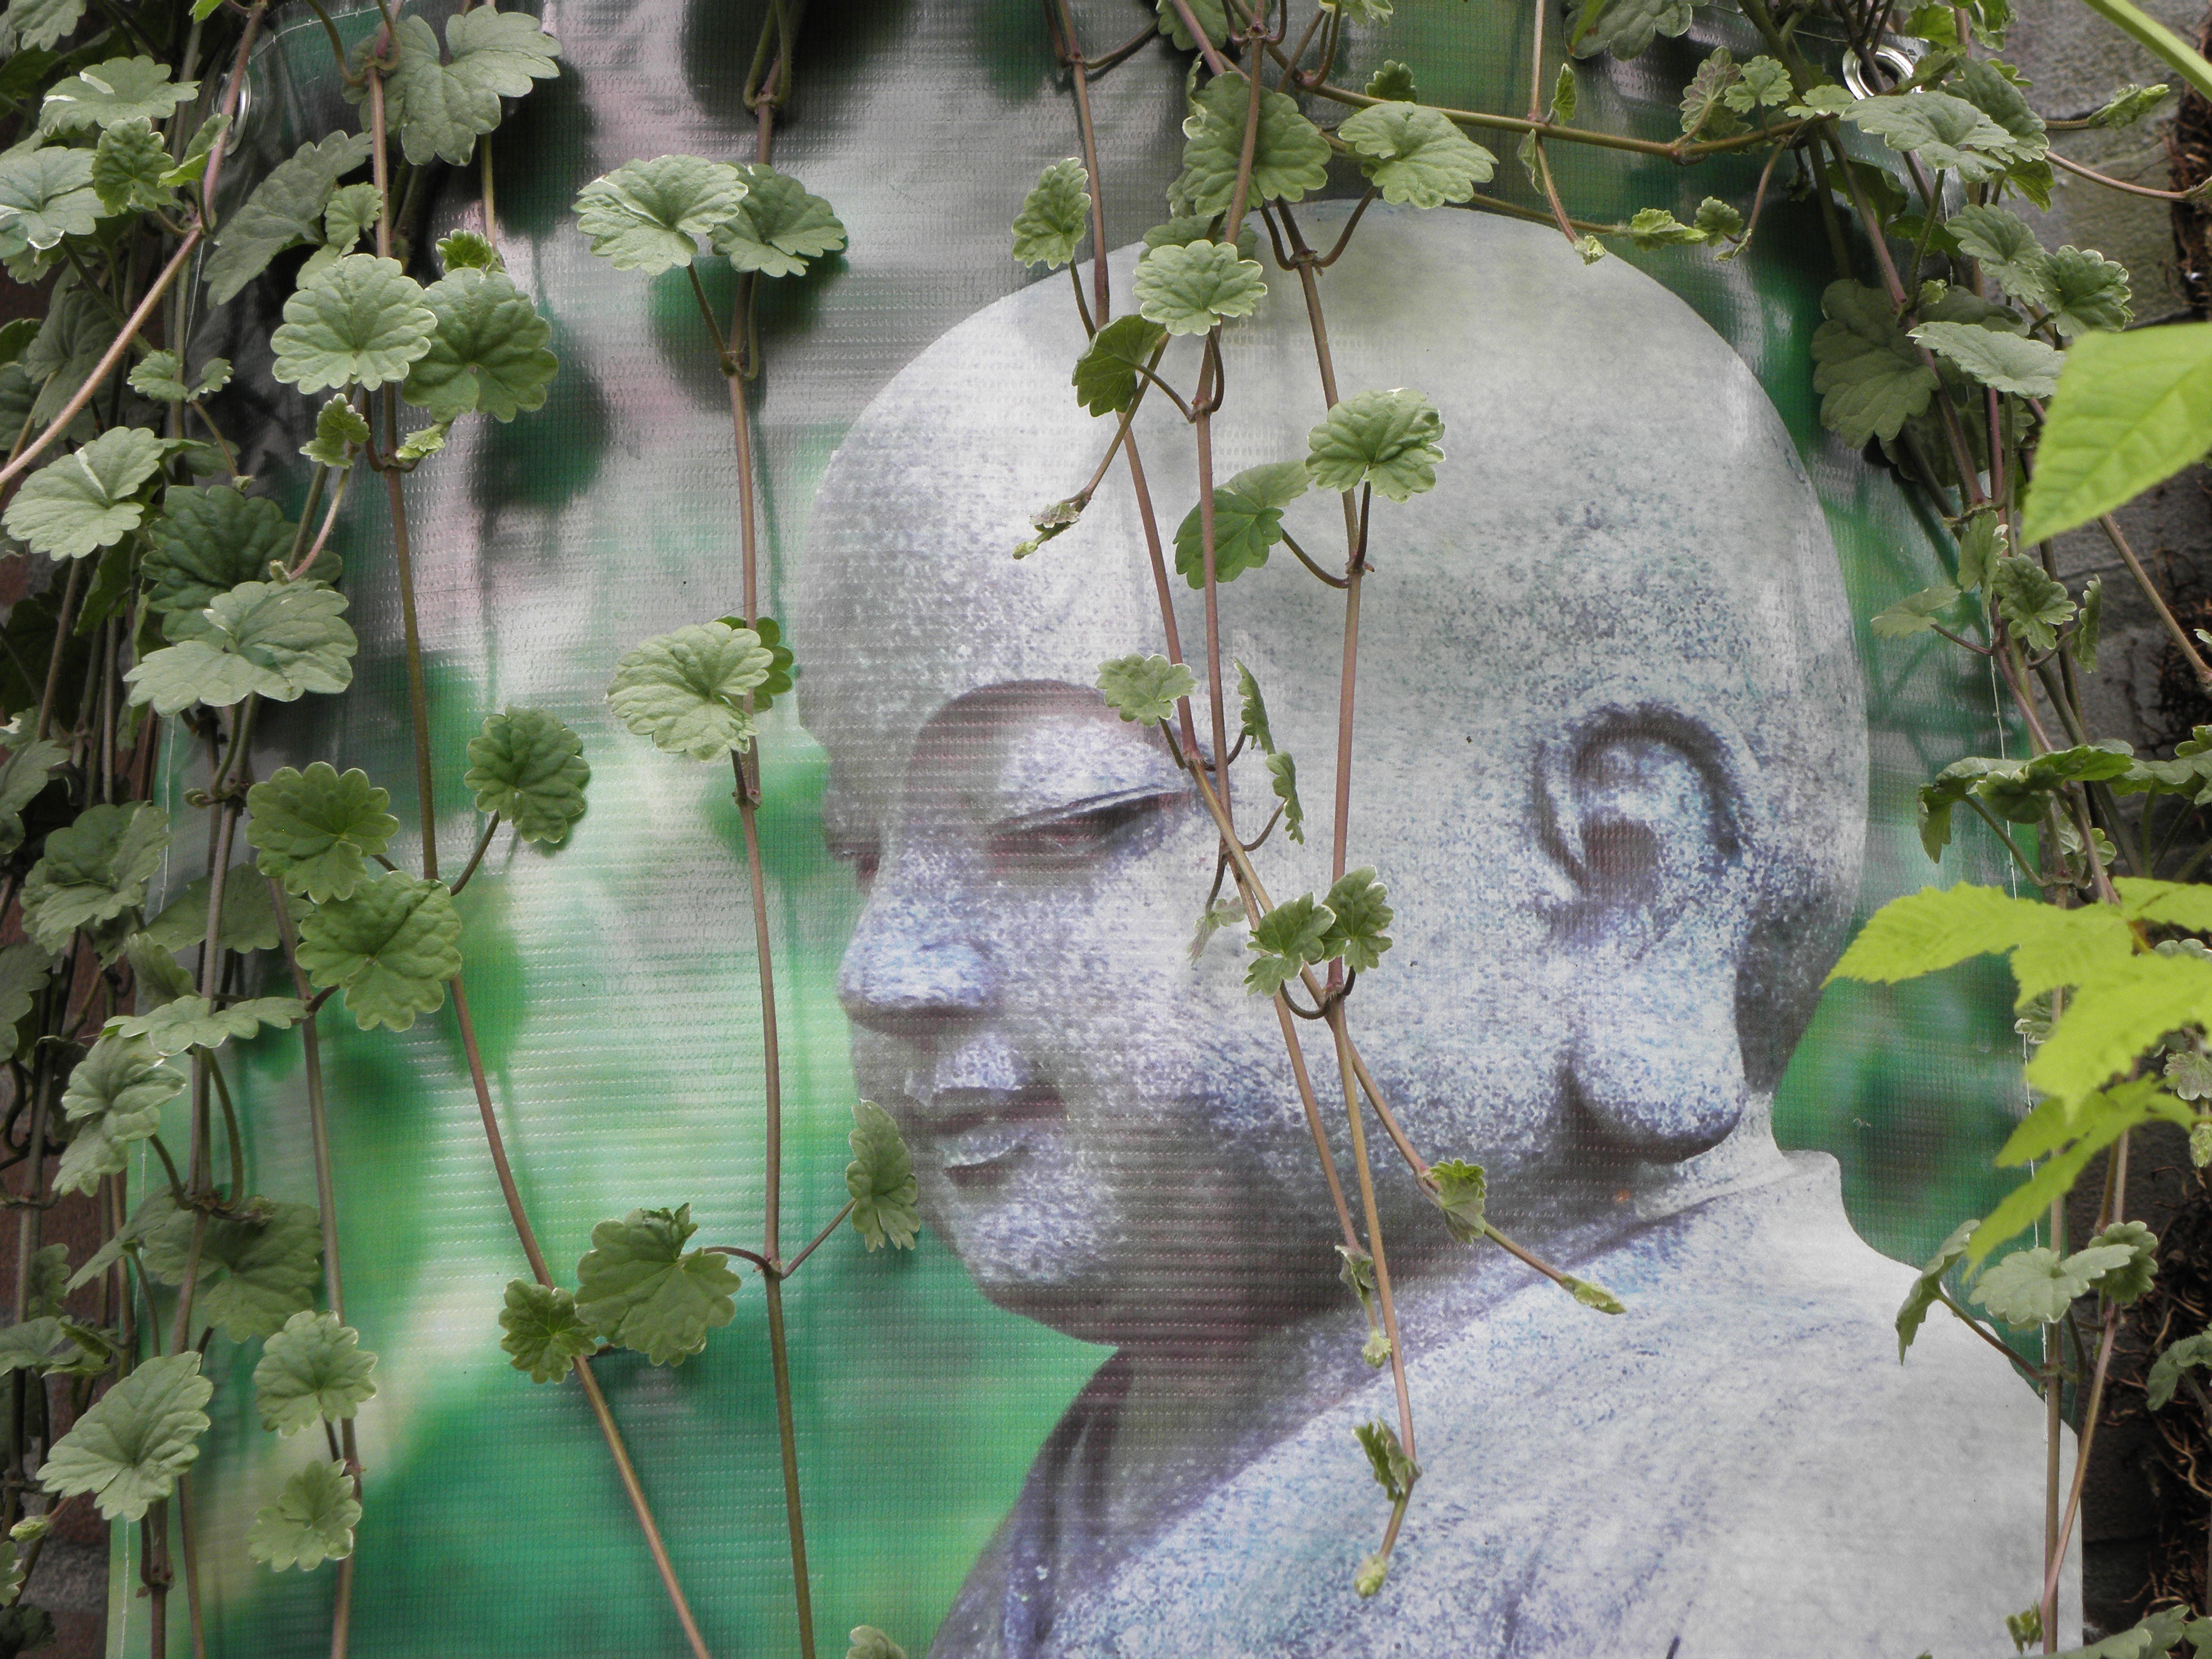
tree, plant, leaf, flower, jungle, relax, monk, botany, garden, flora, zen, art, buddha